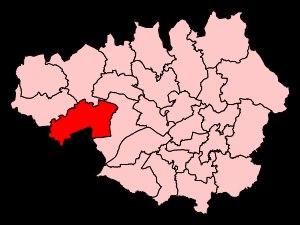
La circonscription de Leigh est une circonscription électorale anglaise située dans le Grand Manchester et représentée à la Chambre des Communes du Parlement britannique.